List of awards and nominations received by Michelle Williams (singer)

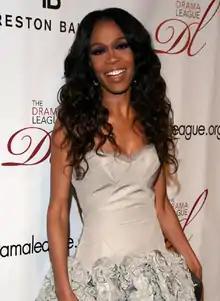
Williams at the 2012 Drama League Benefit Gala.

This is a list of awards and nominations received by Michelle Williams.